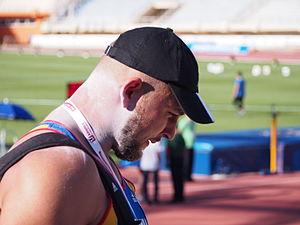
Andrei Marius Gag est un athlète roumain, spécialiste du lancer de poids et de disque.